Peruvians

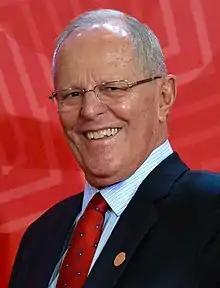
66th President Pedro Pablo Kuczynski

European descendants total 5.9% of the total population. Most of them are descendants of Spanish settlers that came to the country during the colonial era, while others are descendants of other European ethnic groups that arrived in the 19th and 20th centuries like Italians, Germans, British, French, Irish, Dutch, Portuguese, Polish, and Croats. Most of them also live in the largest cities, generally in the northern cities of Peru: Trujillo, Chiclayo and Piura, and also in the capital Lima.